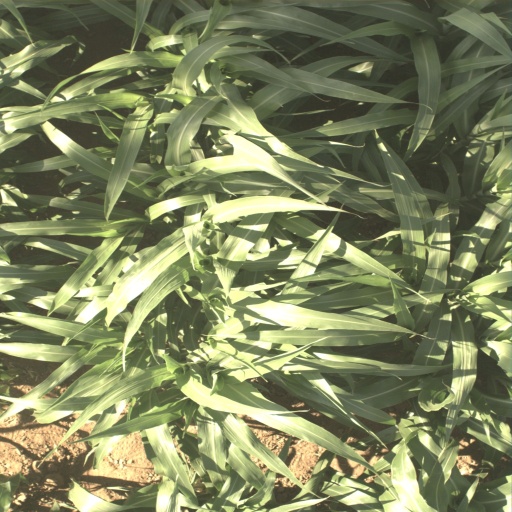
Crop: sorghum